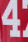
Number: 4